Aberdeen South (UK Parliament constituency)

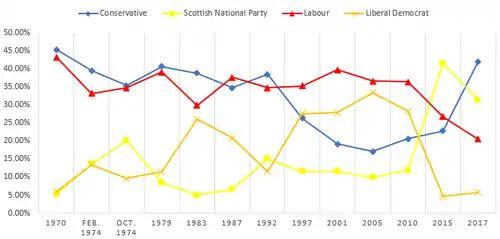
Chart of Aberdeen South elections since the 1970 general election.

Aberdeen South is an affluent suburban constituency located along the south of the Aberdeen City council area. The seat covers most of Aberdeen's affluent West End and the outer villages of Bieldside, Cults, Milltimber and Peterculter. Situated within the constituency are some of Scotland's most affluent neighbourhoods, including Broomhill, Rubislaw and Queen's Cross, which was named the wealthiest part of Scotland in 2003. The seat also extends south-east across the River Dee to cover the suburb of Cove Bay and the more deprived neighbourhoods of Torry and Kincorth.